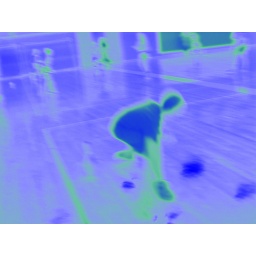
this was just a person picking up a ball and then i used a neon filter in adobe photoshop